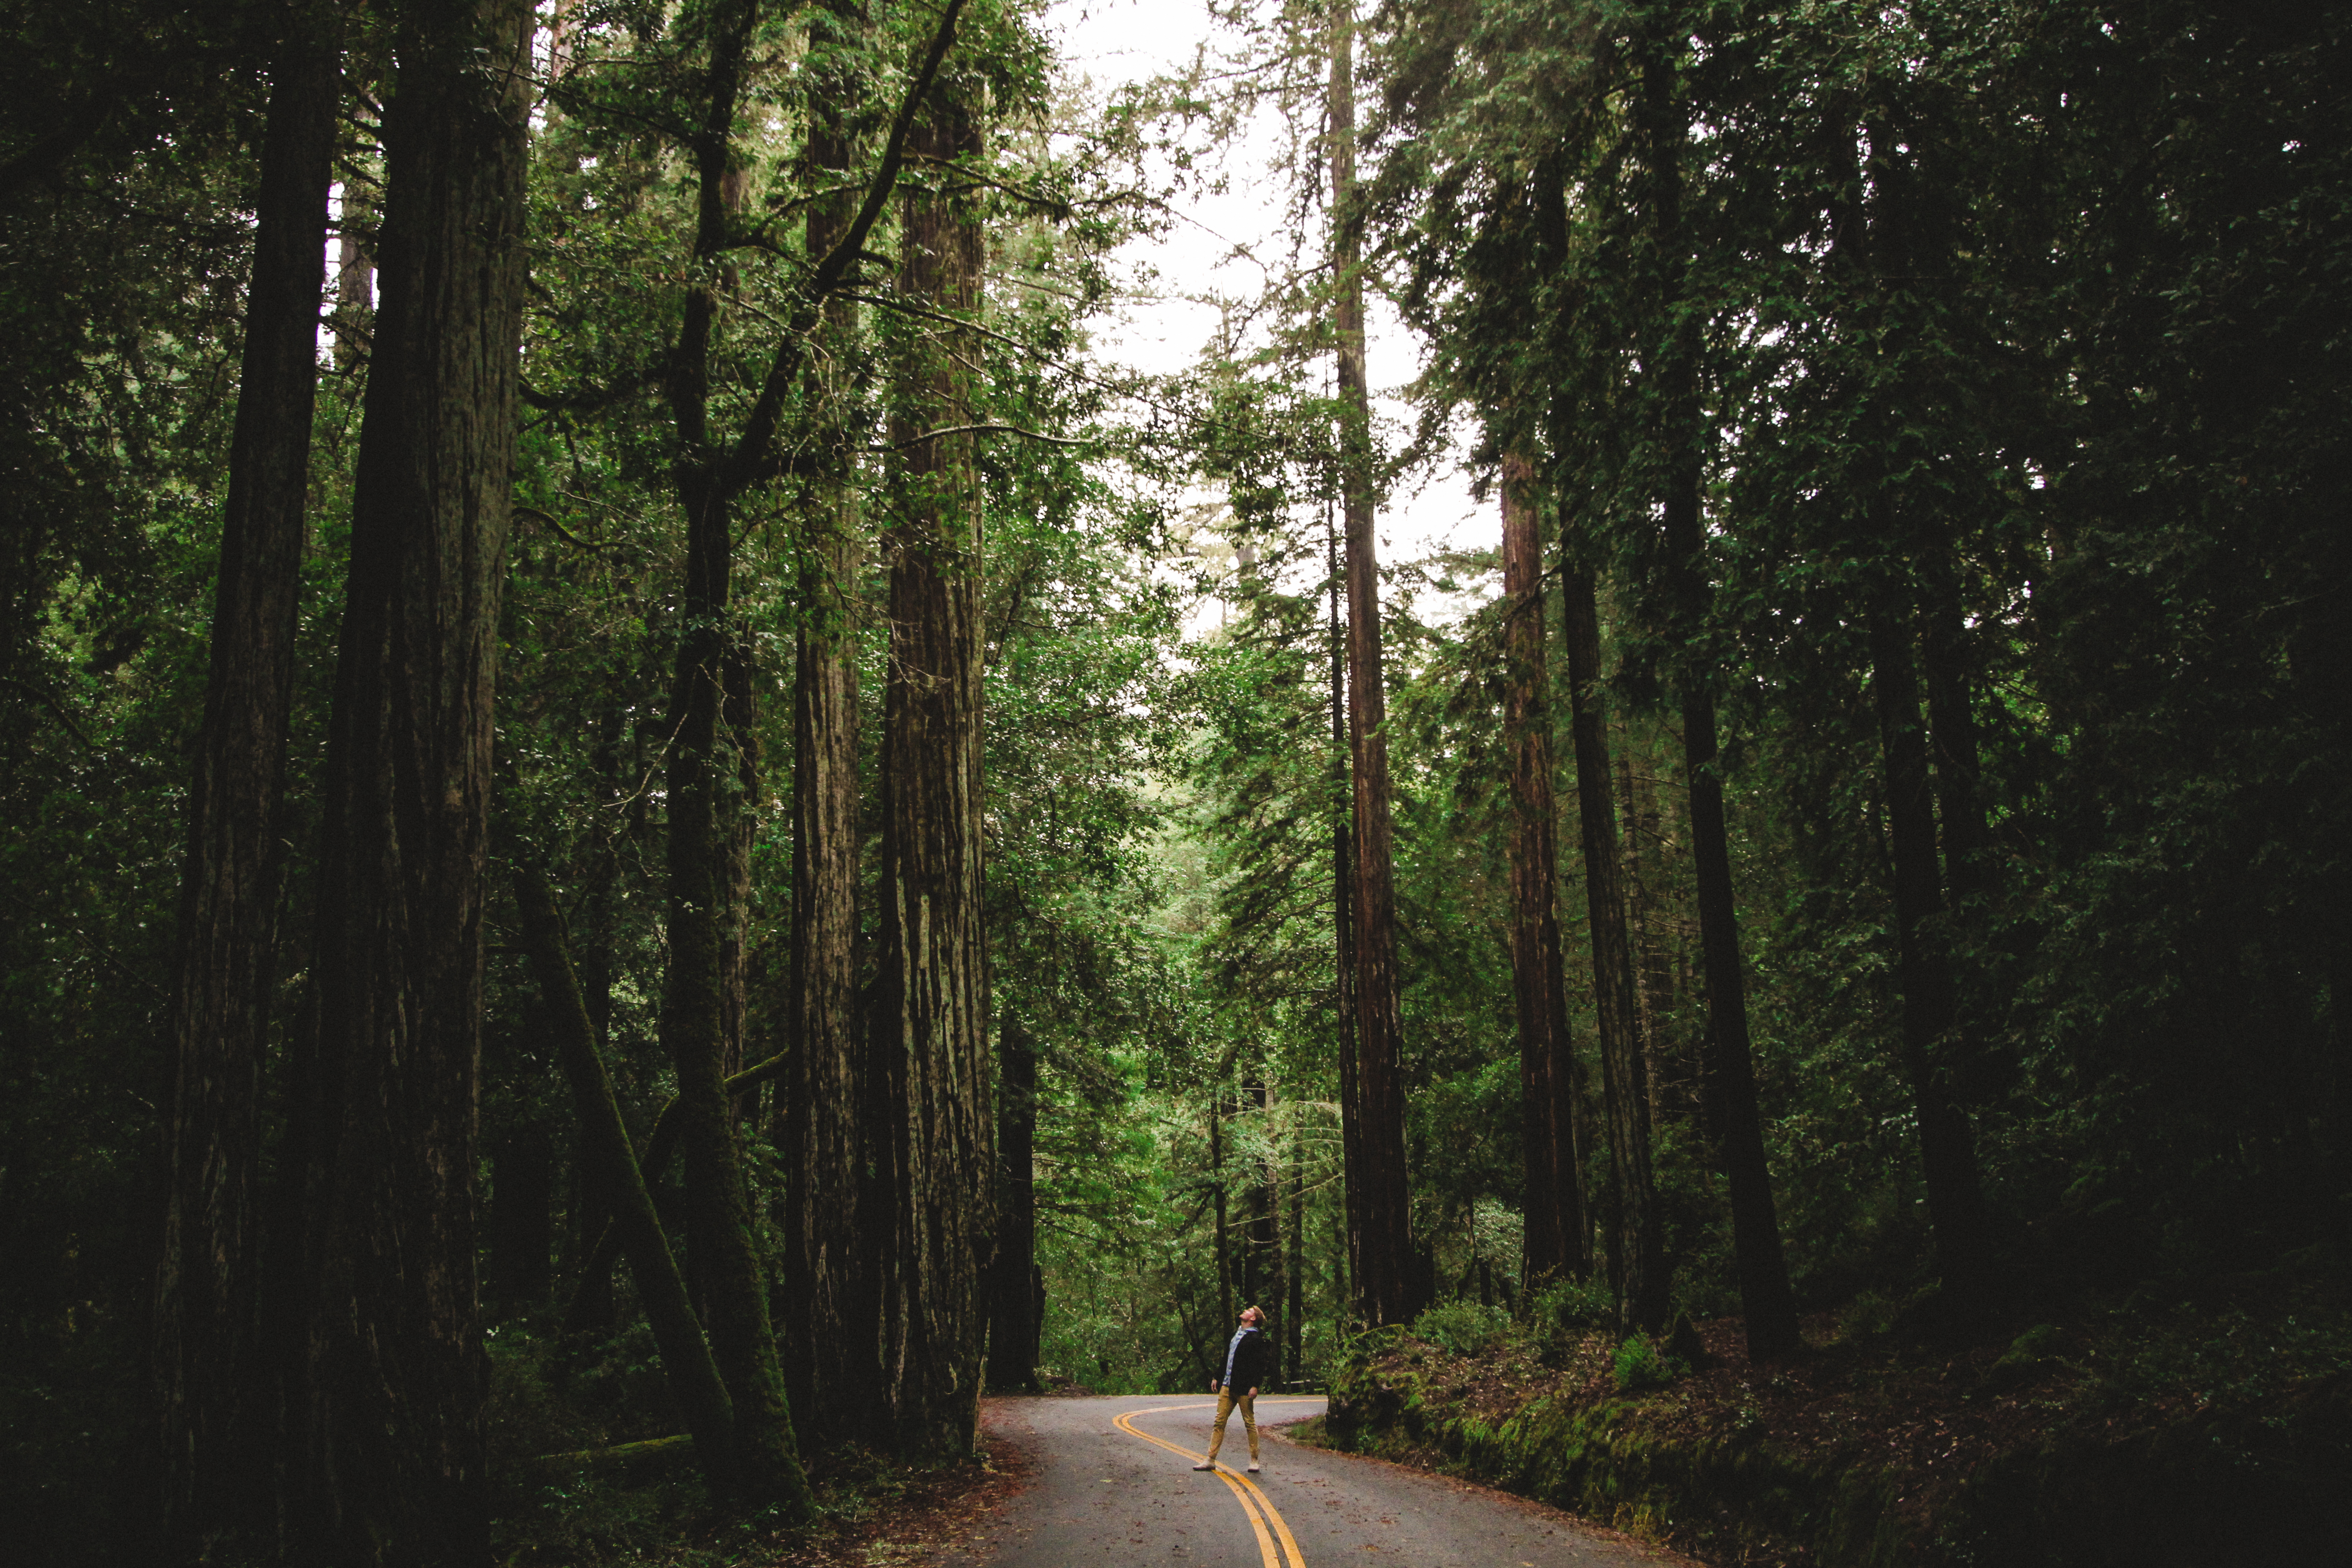
tree, nature, forest, wilderness, person, plant, wood, trail, sunlight, morning, leaf, green, jungle, autumn, route, rainforest, woodland, habitat, ecosystem, old growth forest, natural environment, atmospheric phenomenon, woody plant, temperate broadleaf and mixed forest, temperate coniferous forest